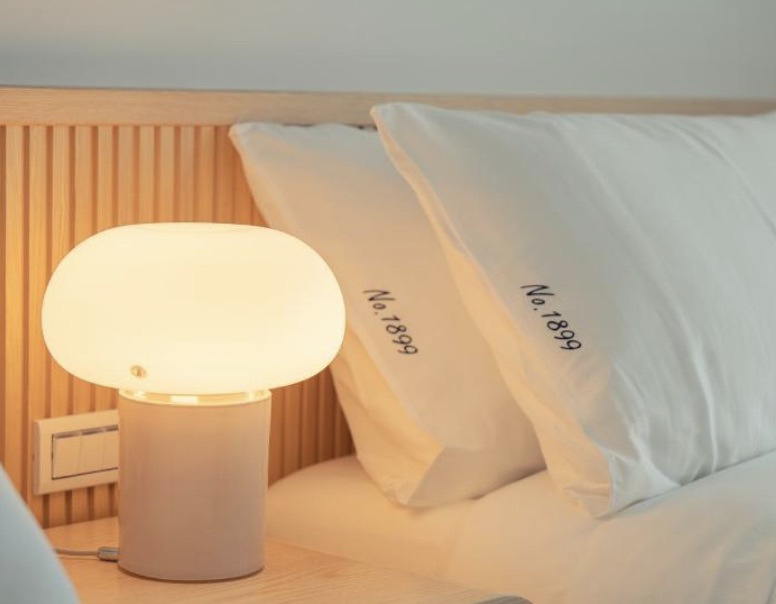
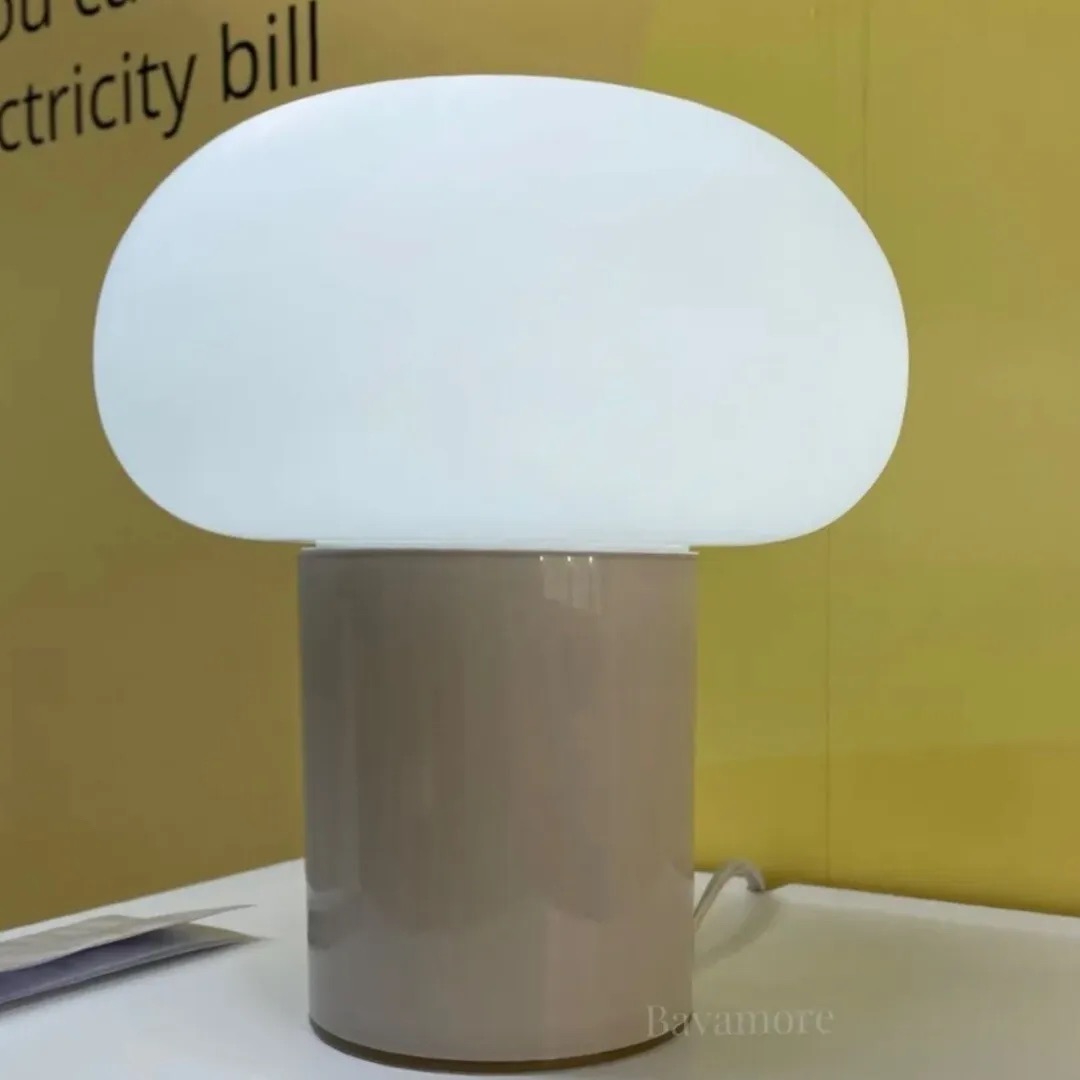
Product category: misc
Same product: yes